Paul Goldstein (law professor)

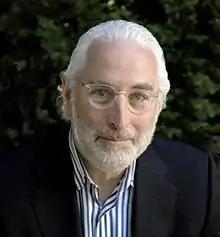

Paul Goldstein (born January 14, 1943) is a law professor at Stanford Law School.